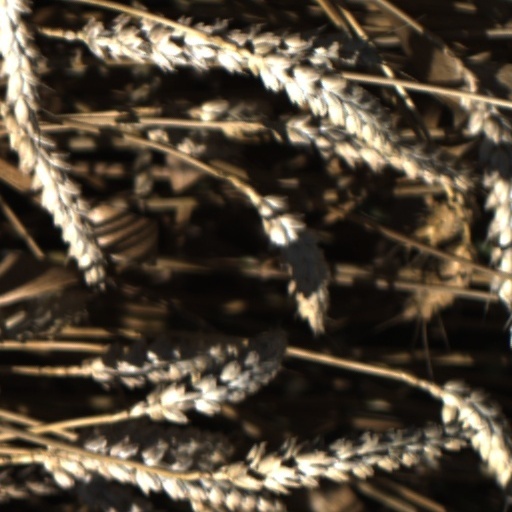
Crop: wheat